Troxy

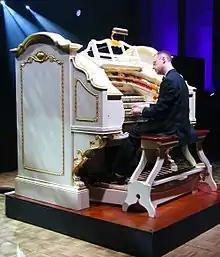
The Troxy Wurlitzer console

One of the unique attractions of Troxy is its Wurlitzer organ, the largest Wurlitzer theatre pipe organ in Europe, which was restored to its original condition in 2015 as the culmination of a six-year project at a cost of £275,000.